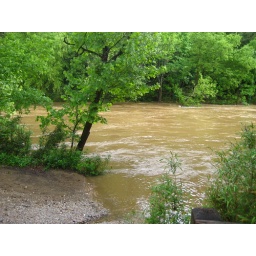
Kyle's Landing boat launch....disappeared under 5 feet of water after a heavy thunderstorm.